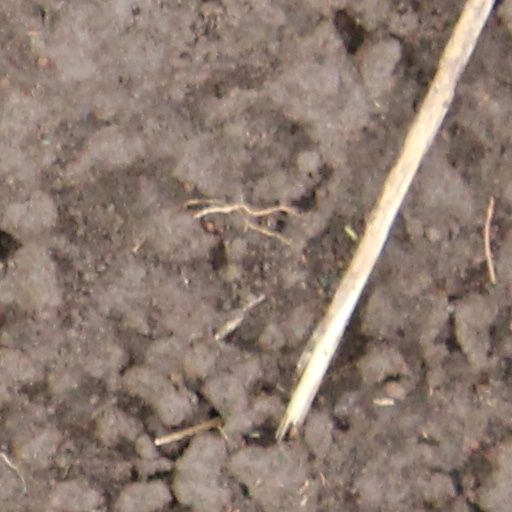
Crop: wheat